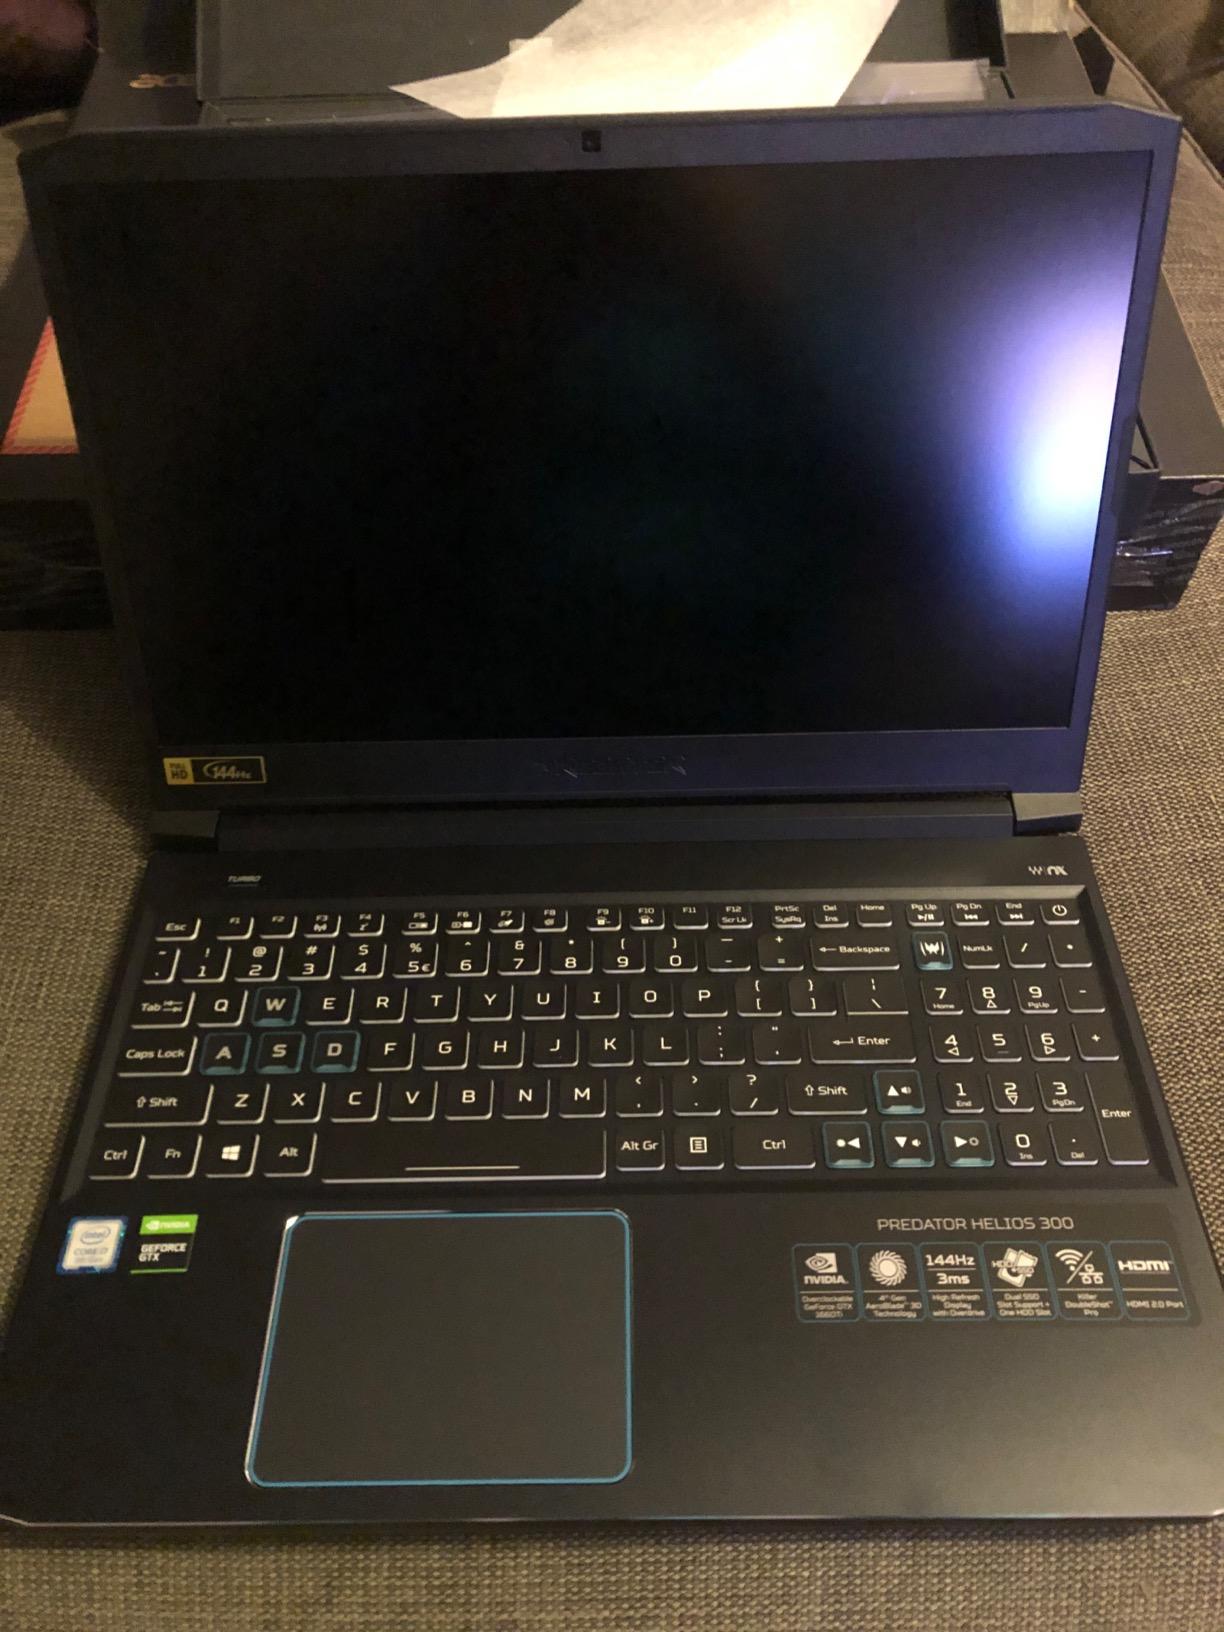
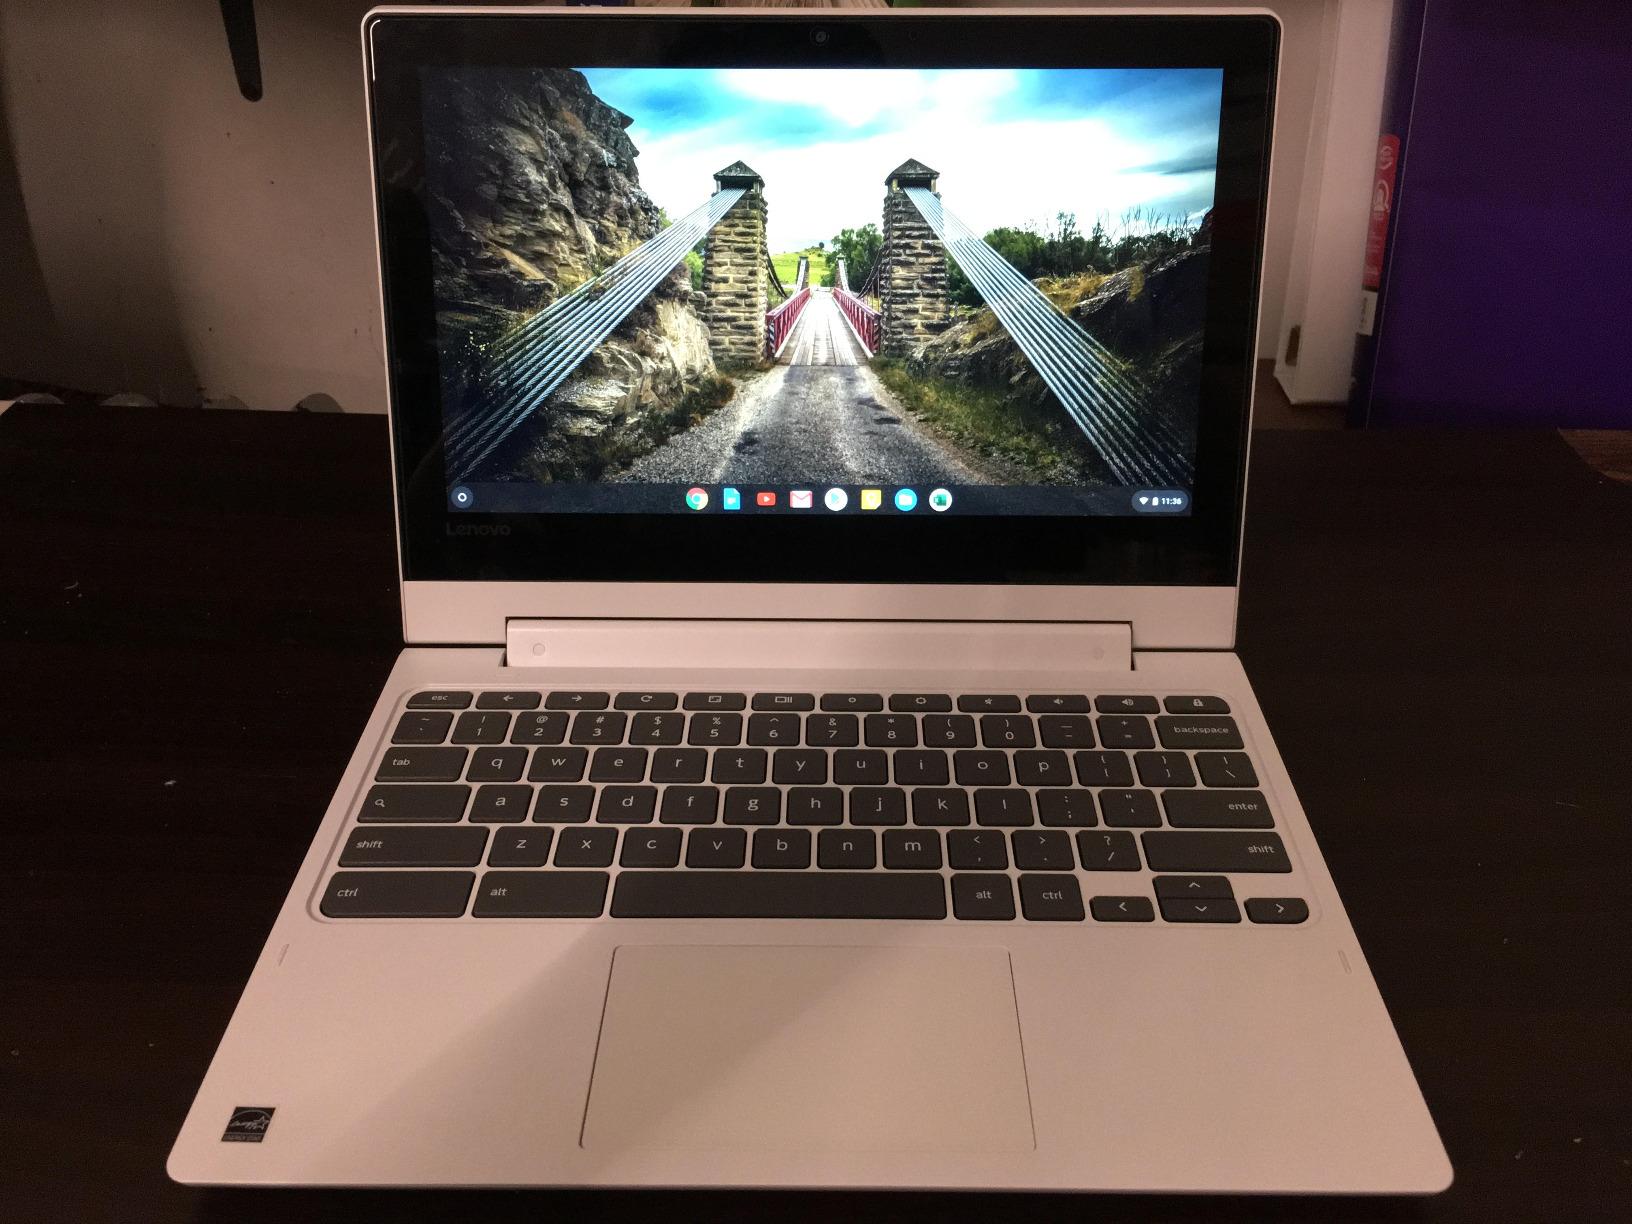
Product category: laptop
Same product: no